Blood transfusion

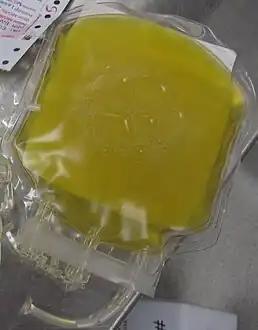
A bag containing one unit of fresh frozen plasma

Donated blood is usually subjected to processing after it is collected, to make it suitable for use in specific patient populations. Collected blood is then separated into blood components by centrifugation: red blood cells, plasma, and platelets. Plasma can be further processed to manufacture albumin protein, clotting factor concentrates, cryoprecipitate, fibrinogen concentrate, and immunoglobulins (antibodies). Red cells, plasma and platelets can also be donated individually via a more complex process called apheresis.